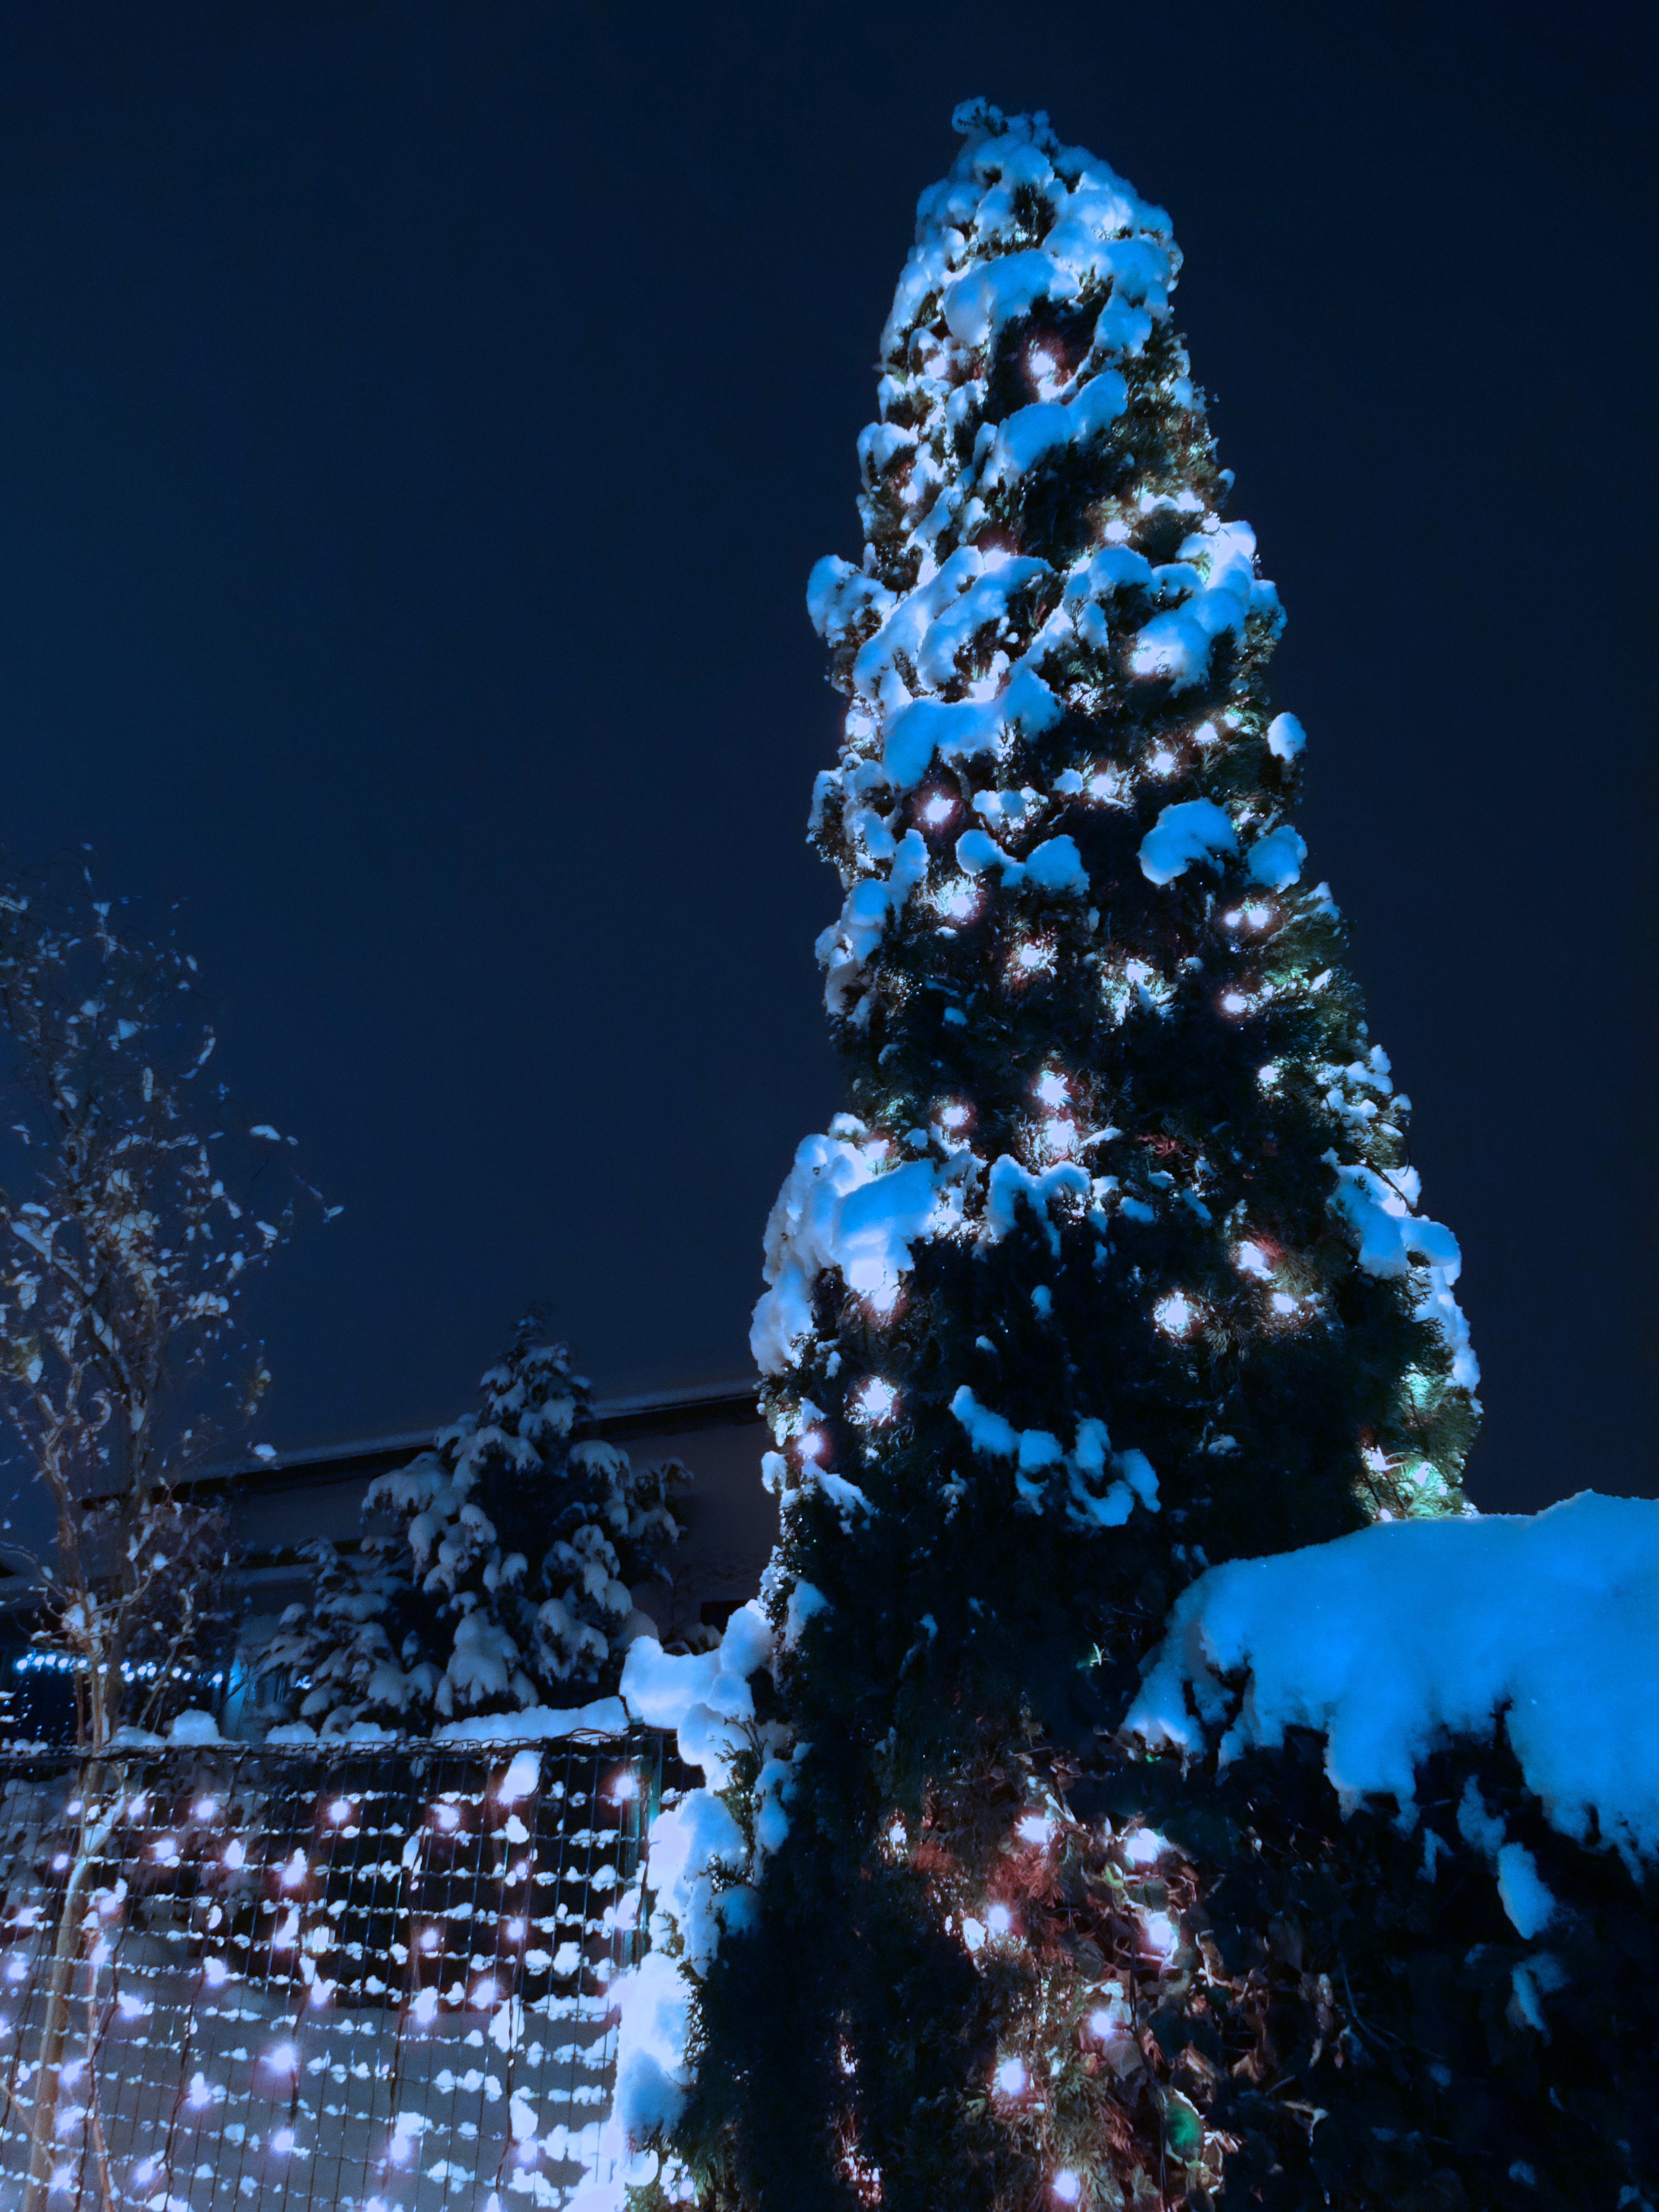
tree, branch, snow, winter, plant, sky, night, flower, frost, ice, blue, christmas, fir, christmas tree, christmas decoration, spruce, freezing, christmas lights, woody plant